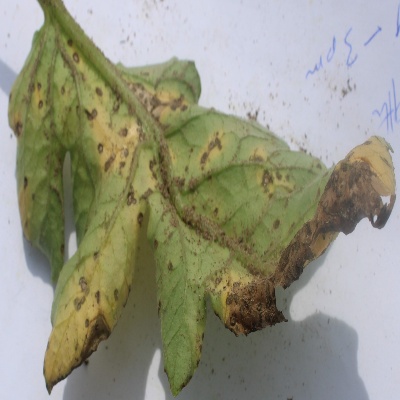
Crop: Tomato
Condition: septoria leaf spot